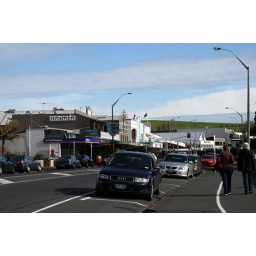
love that grassy green hill in the distance